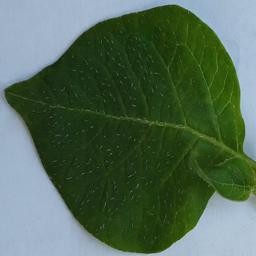
Label: Potato___Healthy